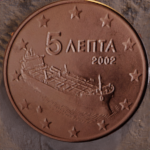
Coin value: 5cents
Country: gr
Edition: standard